Prix de Rome (Belgium)

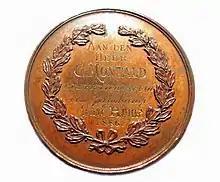
Prize medal received by Constant Montald in 1886

The Belgian Prix de Rome is an award for young artists, created in 1832, following the example of the original French Prix de Rome. The Royal Academy of Fine Arts Antwerp organised the prize until 1920, when the national government took over. The first prize is also sometimes called the Grand Prix de Rome. There were distinct categories for painting, sculpture, architecture and music.